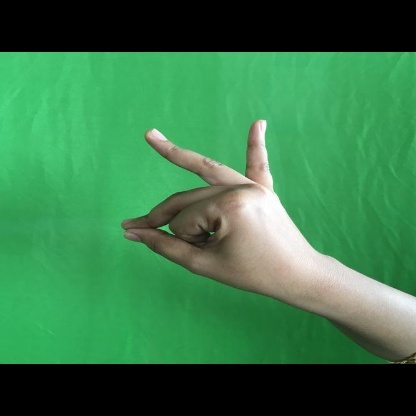
Mudra: Bramaram